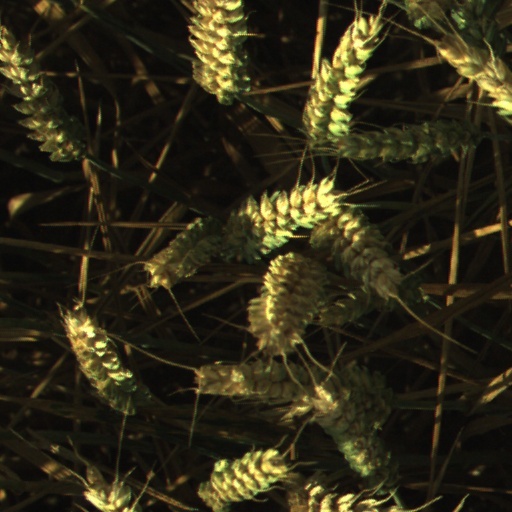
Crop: wheat